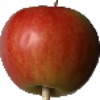
Label: Apple Red 2